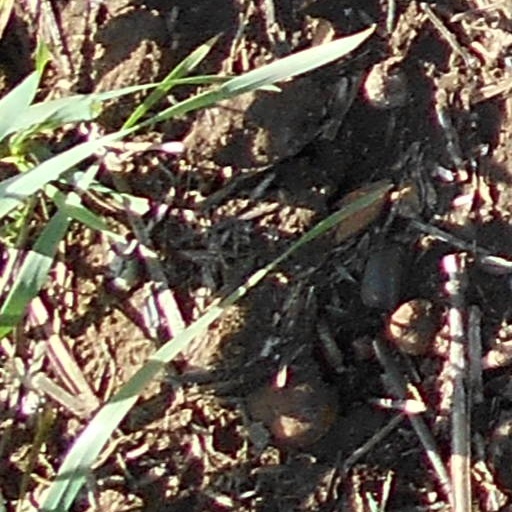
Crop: wheat